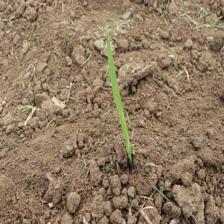
Label: Sorghum